Blake Michael

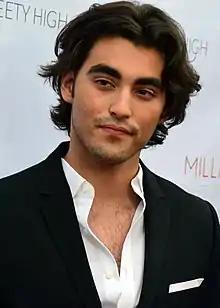
Michael in 2015

Blake Michael (born July 31, 1996) is an American actor, businessman, and journalist. He played Charlie Delgado in the Disney Channel original movie "Lemonade Mouth" (2011) and Tyler James in the Disney Channel series "Dog with a Blog" (2012–2015), which won him the Young Artist Award for Best Leading Young Actor in a Television Series. For directing the short film "Notes of Hers" (2013), he won the Audience Choice Award from the Red Rock Film Festival.